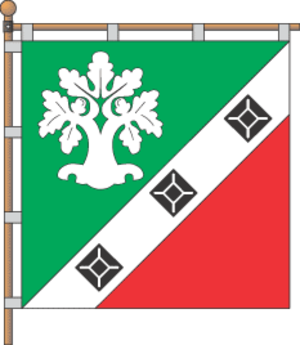
Kypoutche est une ville minière de l'oblast de Louhansk, en Ukraine. Sa population s'élevait à 7 506 habitants en 2013.